Liya Kebede

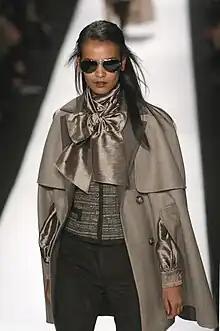
Kebede at a Carolina Herrera fashion show (2008)

Kebede's big break came when Tom Ford asked her for an exclusive contract for his Gucci Fall/Winter 2000 fashion show. Then in May 2002 she was on the cover of Paris "Vogue", which dedicated the entire issue to her.